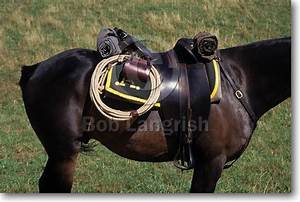
Label: cavallo